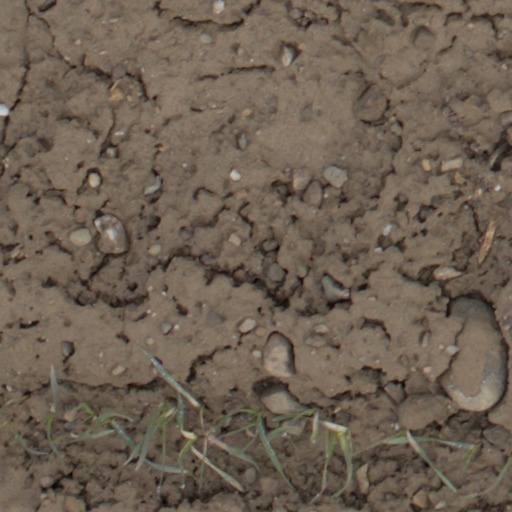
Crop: wheat